Hot Wheels: Velocity X

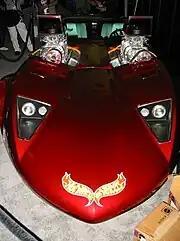
Mattel's life-size Twin Mill replica at the E3 2002 "Velocity X" booth.

On May 13, THQ announced its lineup for E3 2002, including the untitled "Hot Wheels 2002" project. On May 20, an official THQ press release revealed the game's full title—"Hot Wheels: Velocity X"—for the first time. At E3 2002, THQ showcased the GBA, PS2, and GameCube versions of the game across multiple booths, accompanied by Mattel's life-size replica of the Hot Wheels Twin Mill model car. On August 2, THQ demonstrated a pre-alpha build of the game at the "IGN" headquarters. At this demonstration, Beyond Games suggested a simultaneous October 2002 release for all three versions of the game, and confirmed that only the GameCube version would include full 4-player co-op. According to Beyond Games vice president Clark Stacey, the development team was given much more creative freedom with the Hot Wheels license than Mattel had allowed in the past, resulting in the game's signature weapon designs and vehicle damage models.